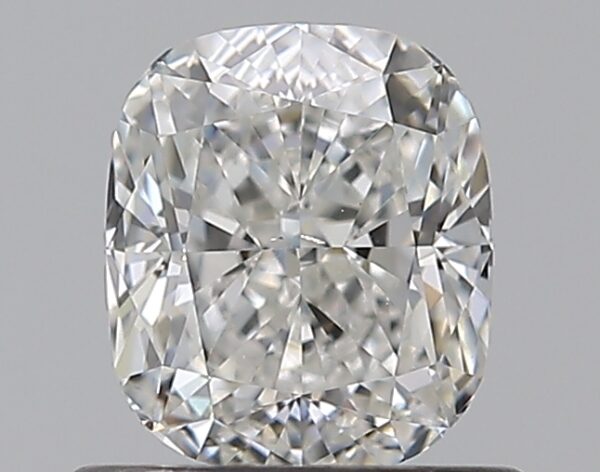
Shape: cushion
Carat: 0.7
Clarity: VS1
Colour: H
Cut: VG
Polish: EX
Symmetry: VG
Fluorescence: F
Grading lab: GIA
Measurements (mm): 5.4 x 4.66 x 3.27